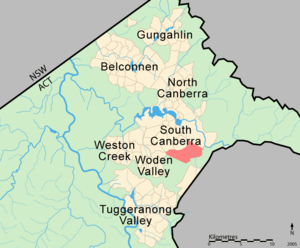
Symonston est un quartier de l'arrondissement de Canberra Sud, à Canberra la capitale fédérale de l'Australie. C'est une zone essentiellement industrielle et agricole. Symonston doit son nom à Sir Josiah Symon un homme de loi fédéraliste qui fut l'un des rédacteurs de la Constitution de l'Australie.